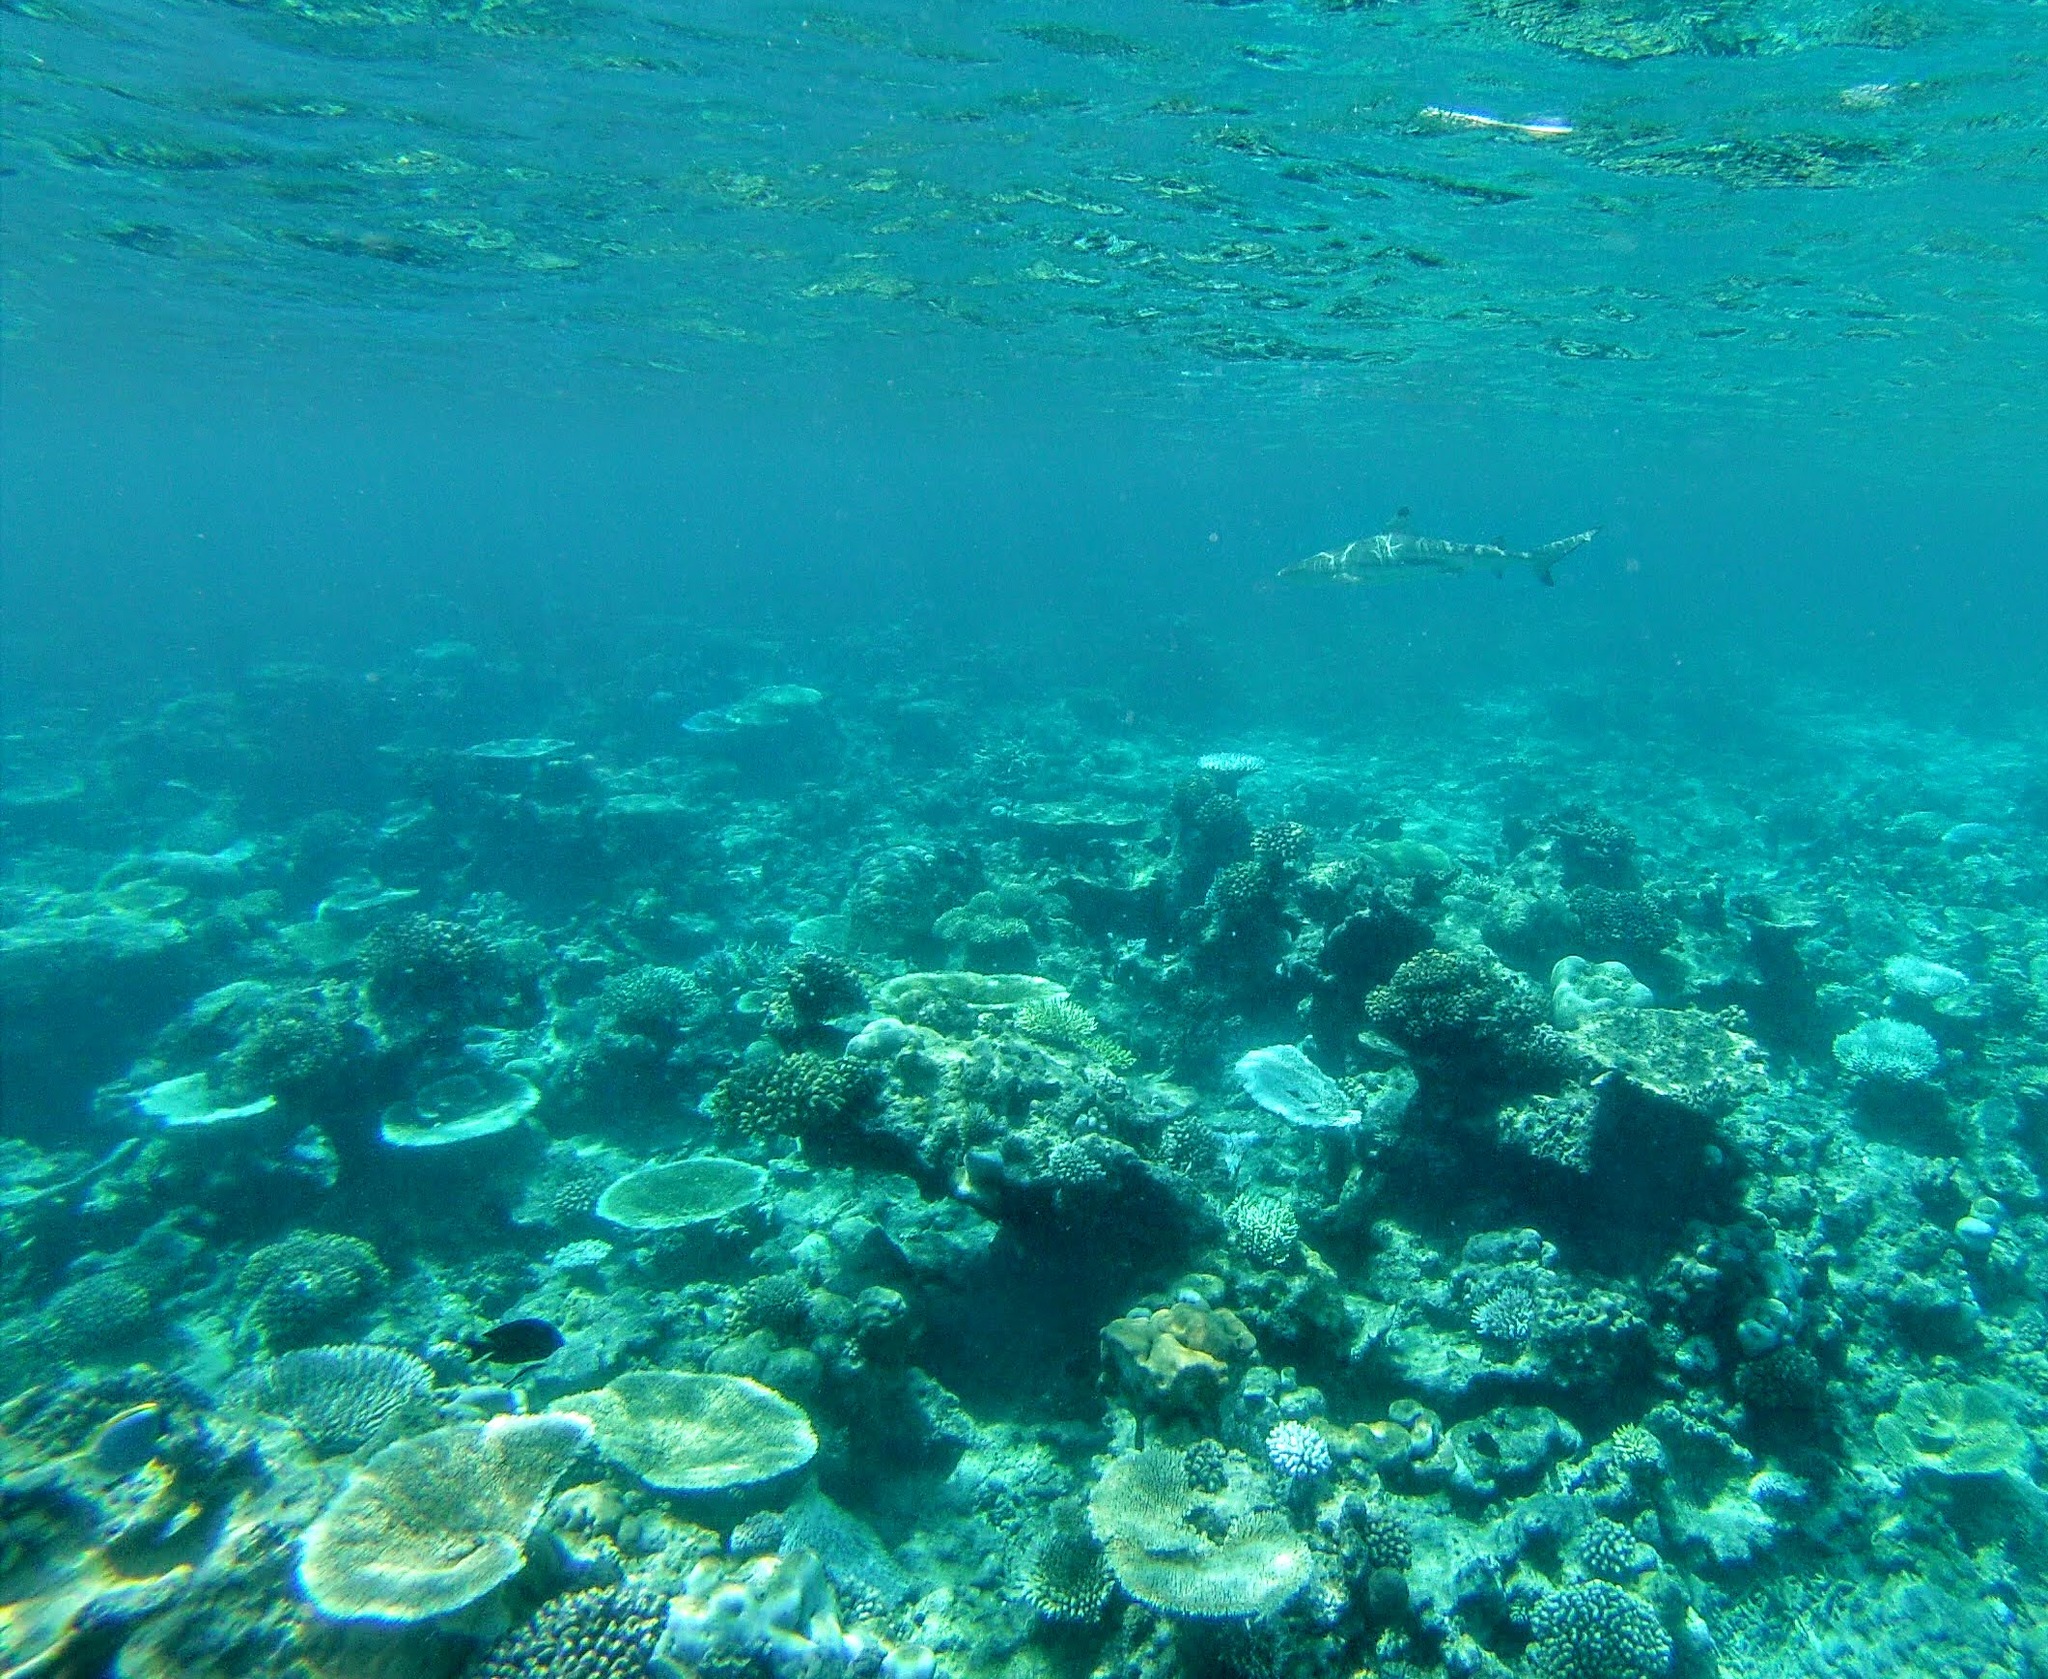
Carcharhinus melanopterus (Blacktip Reef Shark)